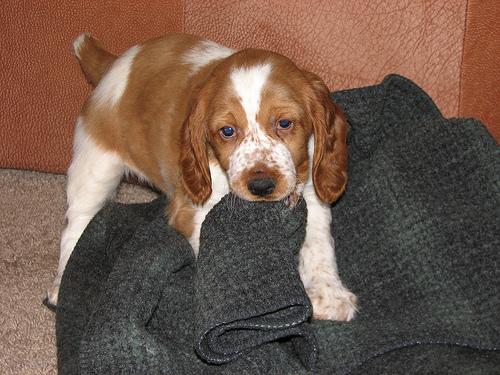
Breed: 202-n000023-Welsh_springer_spaniel